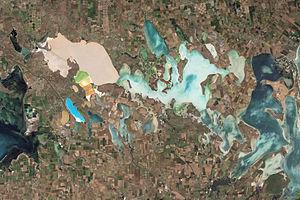
Le Syvach ou mer Putride, est un ensemble de marais et de lagunes peu profondes situés au nord-est de la Crimée.